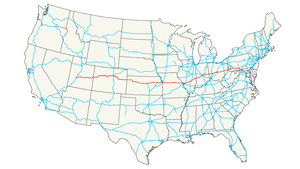
Interstate Highway 70
Forløbet af I-70
Interstate Highway 70 eller Interstate 70 eller bare I-70 er en hovedvej i Dwight D. Eisenhower National System of Interstate and Defense Highways i USA eller bare Interstate Highway System. I-70 er den interstate highway, som blev pågyndt først, og som blev gjort færdig sidst blandt de oprindeligt planlagte interstate highways.